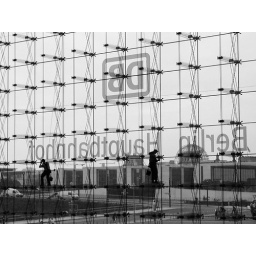
Two men wash the windows of the impressive Berlin Hauptbahnhof (main train station) in the early morning.